Gösta Wallmark

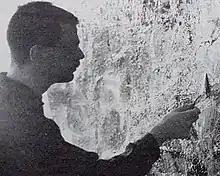
Per Gustav Gösta Hjalmar Wallmark, Swedish artist

Per Gustav Gösta Hjalmar Wallmark (June 11, 1928 – November 20, 2017) is a Swedish visual artist and cartoonist.